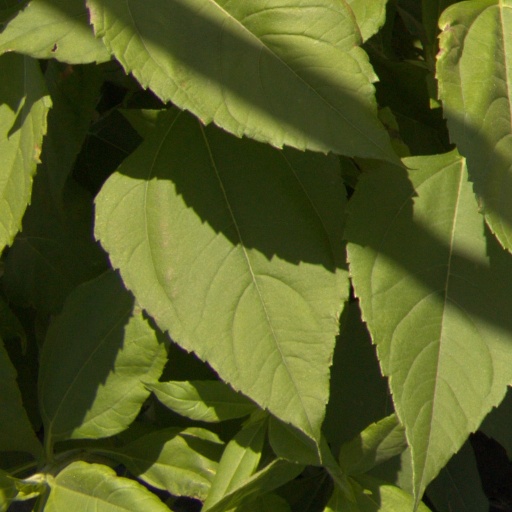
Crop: Jerusalem artichoke